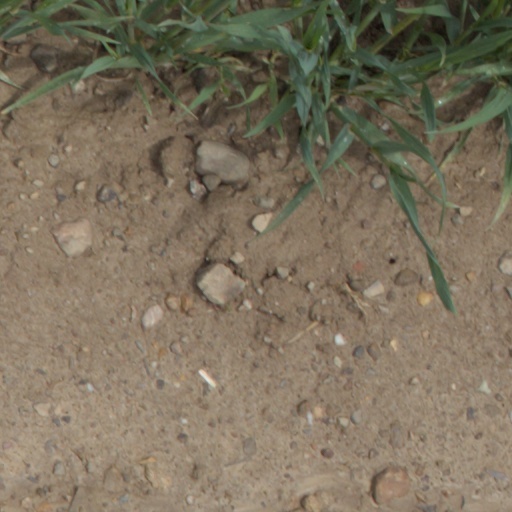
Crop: wheat